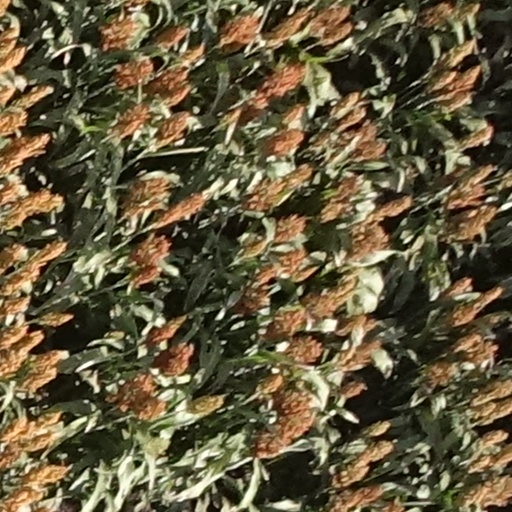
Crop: sorghum